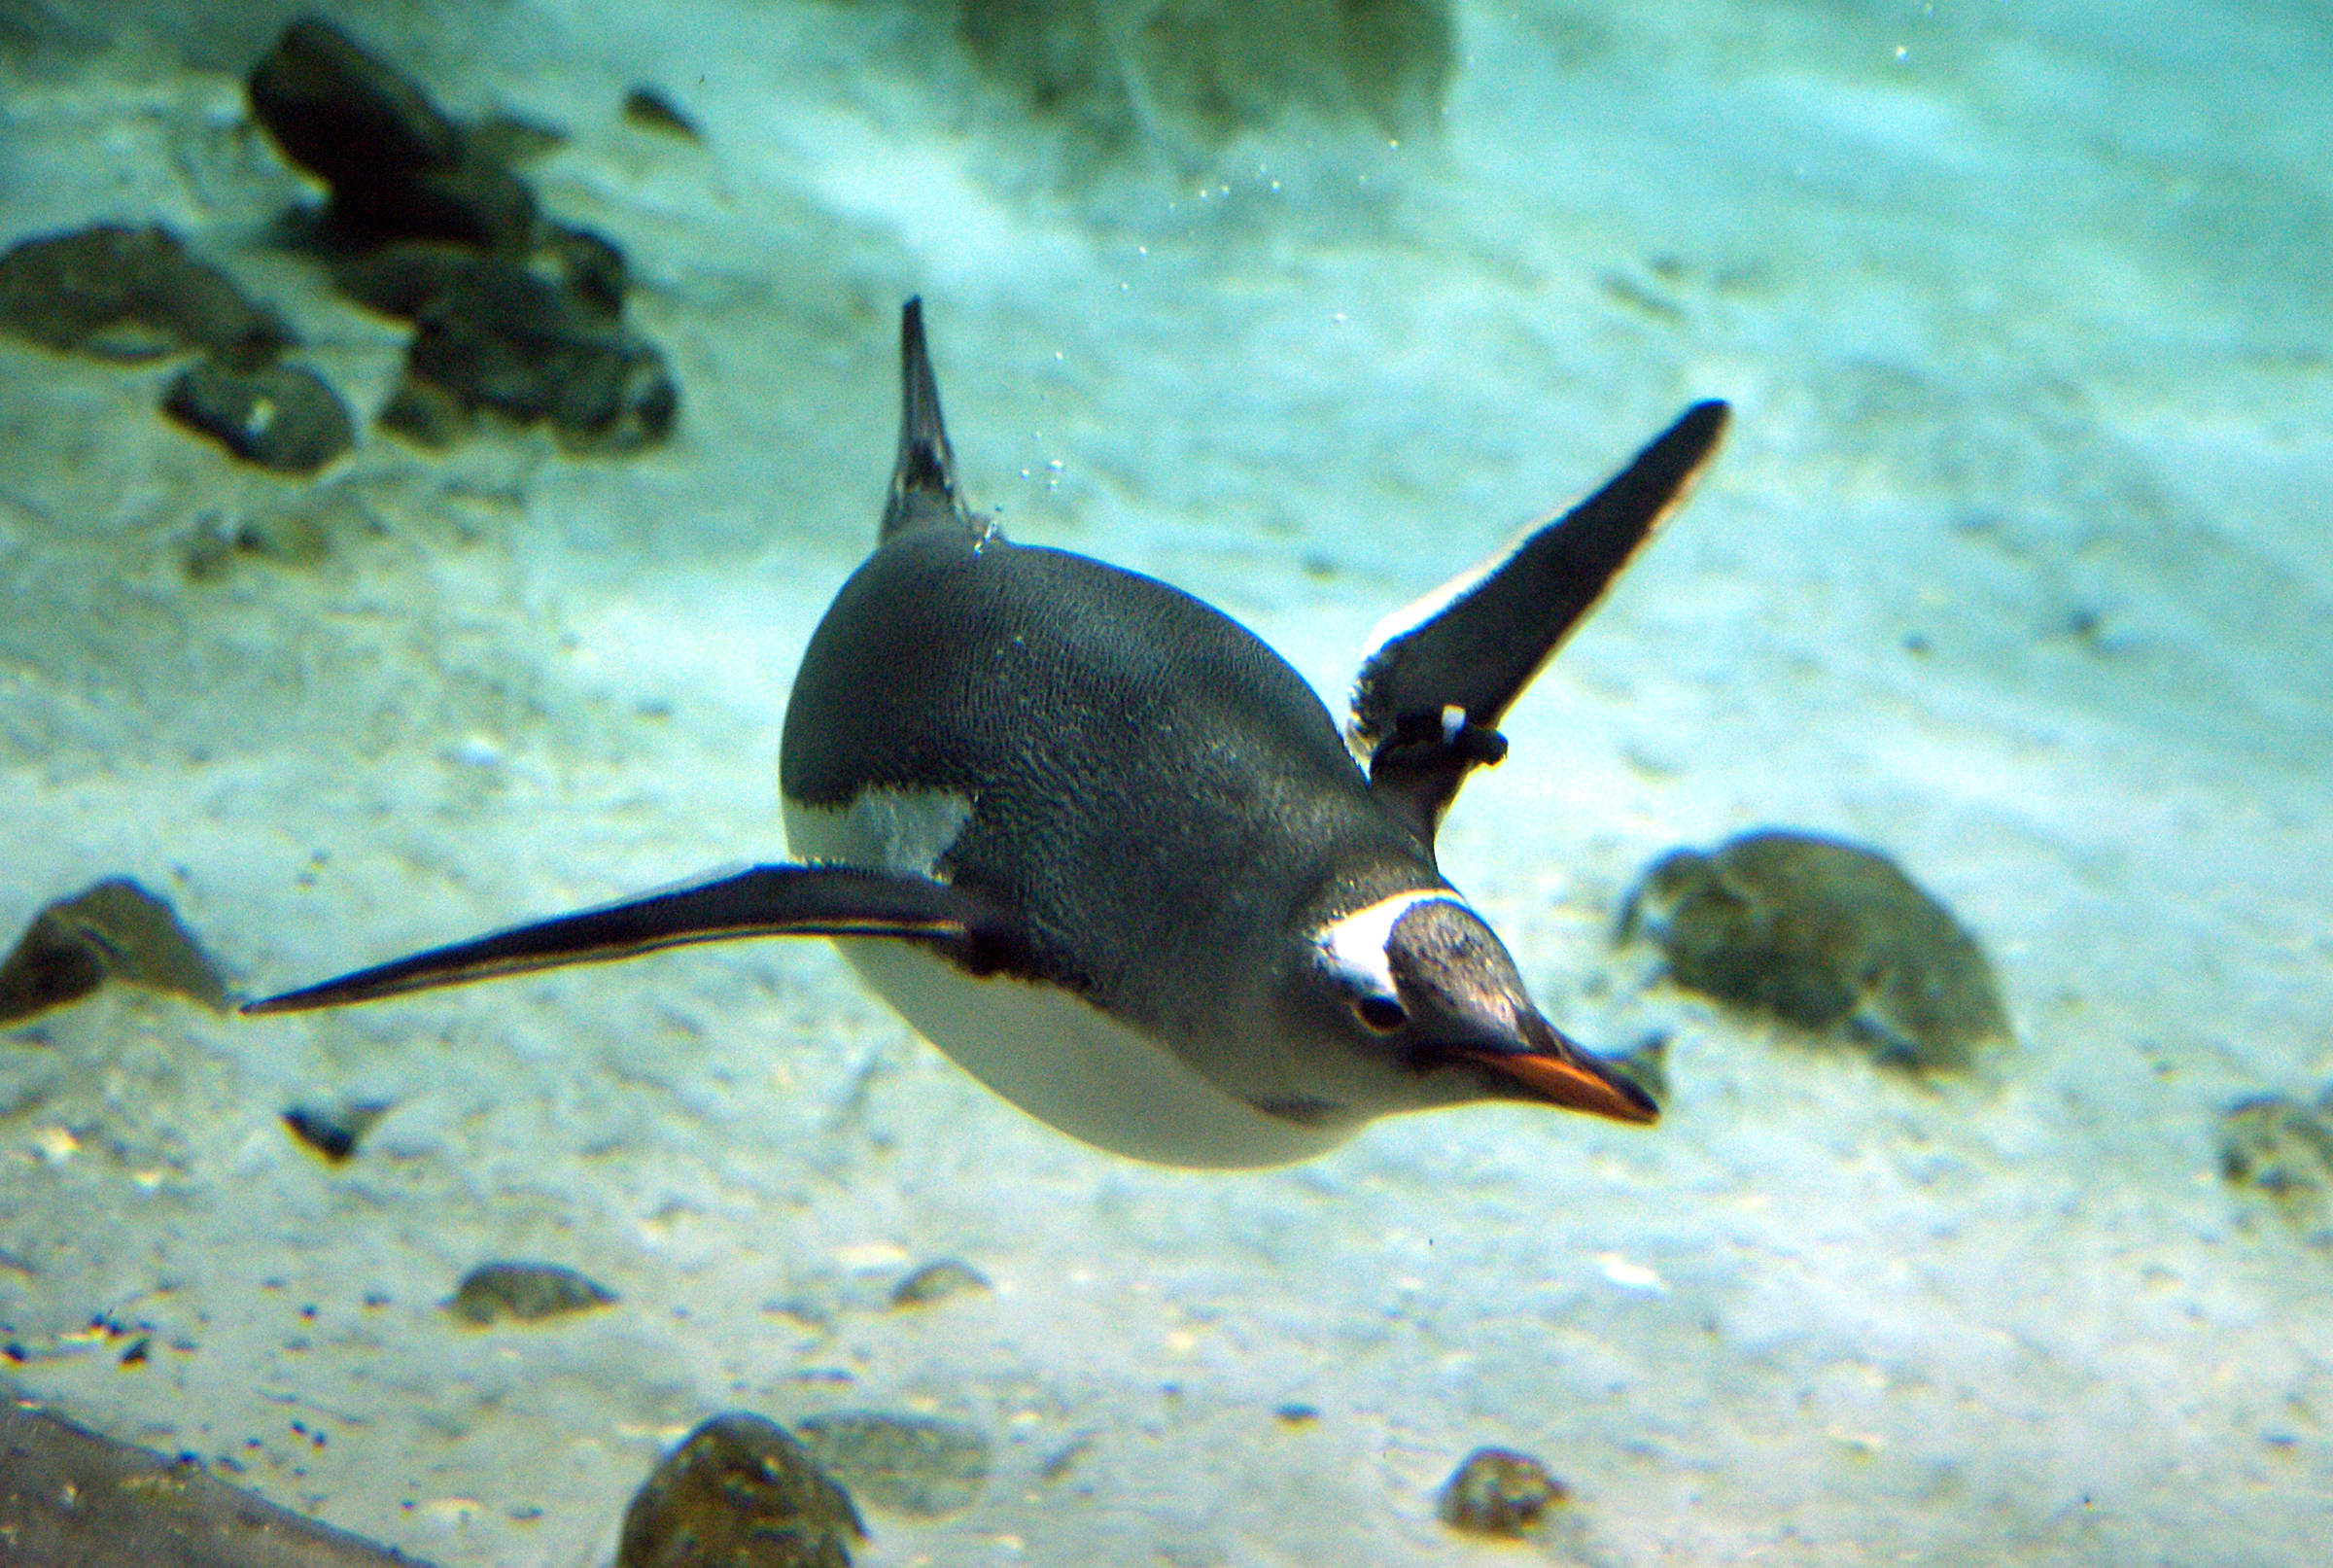
sea, bird, animal, seabird, wildlife, underwater, zoo, biology, fish, fauna, penguin, birds, publicdomain, animals, seabirds, penguins, queensland, seaworldthemepark, gentoopenguin, goldcoastsightseeing, penguinconservation, birdswimmingunderwater, seaworldaustralia, thingstodogoldcoast, antarctica, gentoo, penguinswiming, marine biology